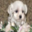
Label: dog